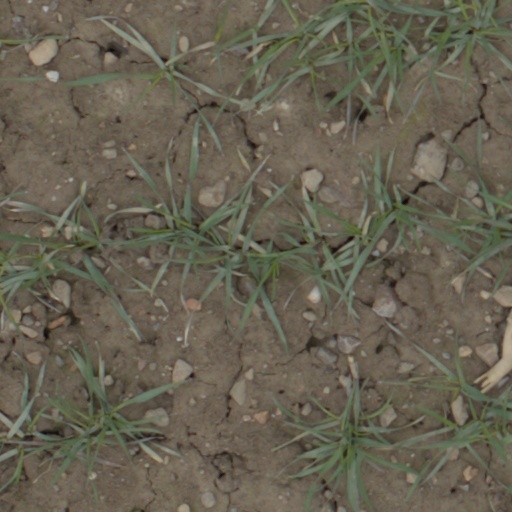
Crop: wheat